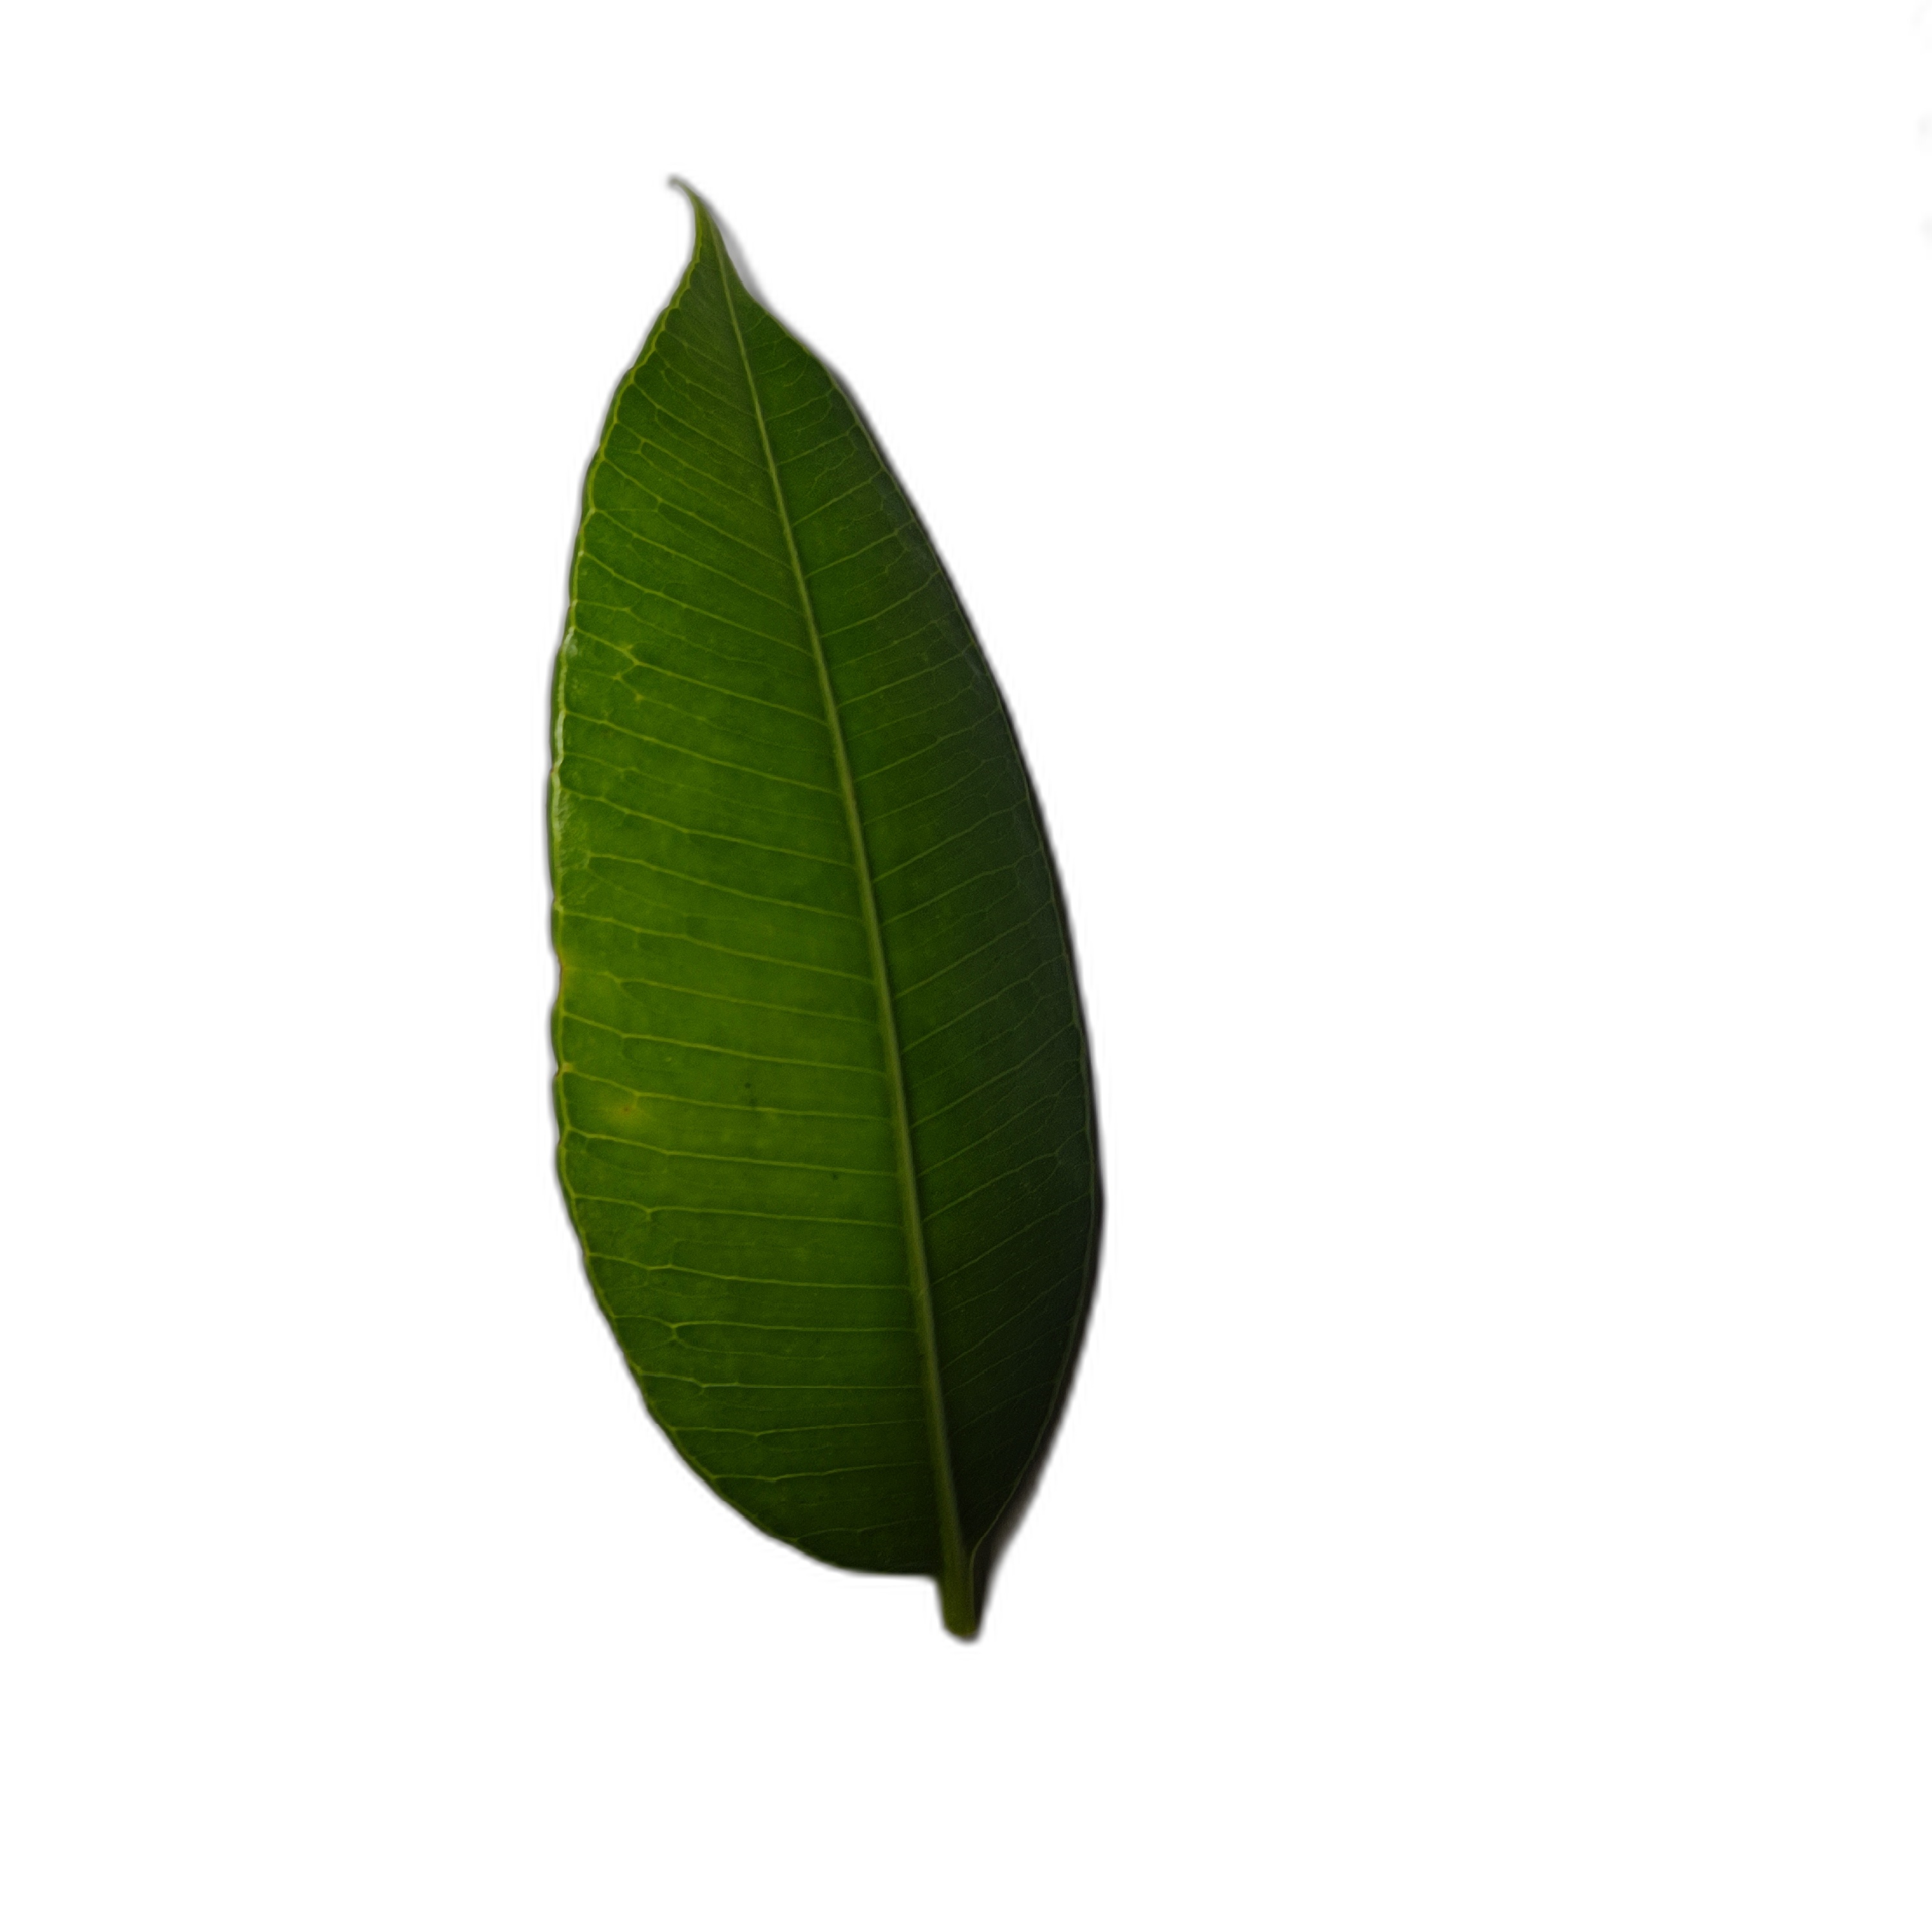
Label: healthy